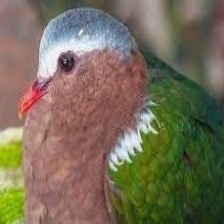
Species: GREEN WINGED DOVE
Scientific name: CHALCOPHAPS INDICA